Chihshang fault

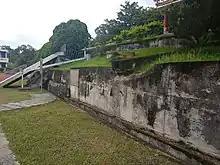
Rod-type creep meter next to the slide in Tapo Primary School.

Rod-type creepmeter is used to measure the displacement of two sections of the block at a fault. During fault creep and rock displace, the distance of two ends of rod-type creepmeter also change associatively, resulting in different data output. Two aligned creepmeters were placed across the fault behind the slide in the opened field ground of Tapo Primary school. One end is at the top of the slide, the other end is at the end of the slide. Three others were installed at the fault zone in the Chinyuan village. Creepmeter patterns indicate both temporal and spatial fault creep pattern of Chihshang Fault. Since 1998, creep meter data is collected daily. The temporal pattern was found that faster fault motion during wet seasons and dormancy during dry seasons. Thus, the rainfall pattern is an important factor which significantly affects fault creep movements. A rod-type creepmeter is rather low-cost and easy to construct and illustrate. They are also accessible and easy to maintain as they are located on the ground surface.